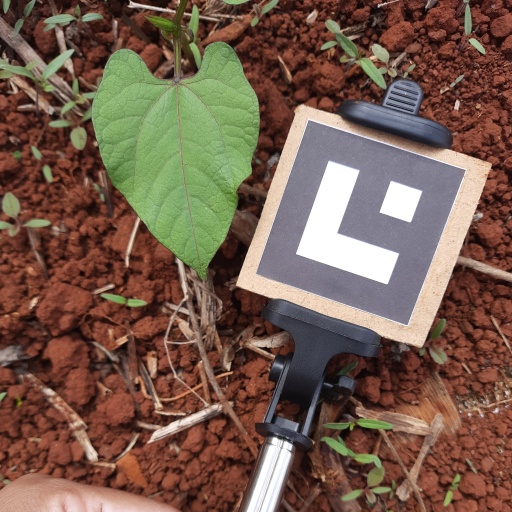
Observations: wavy surface, no eating holes, under cloudy sky